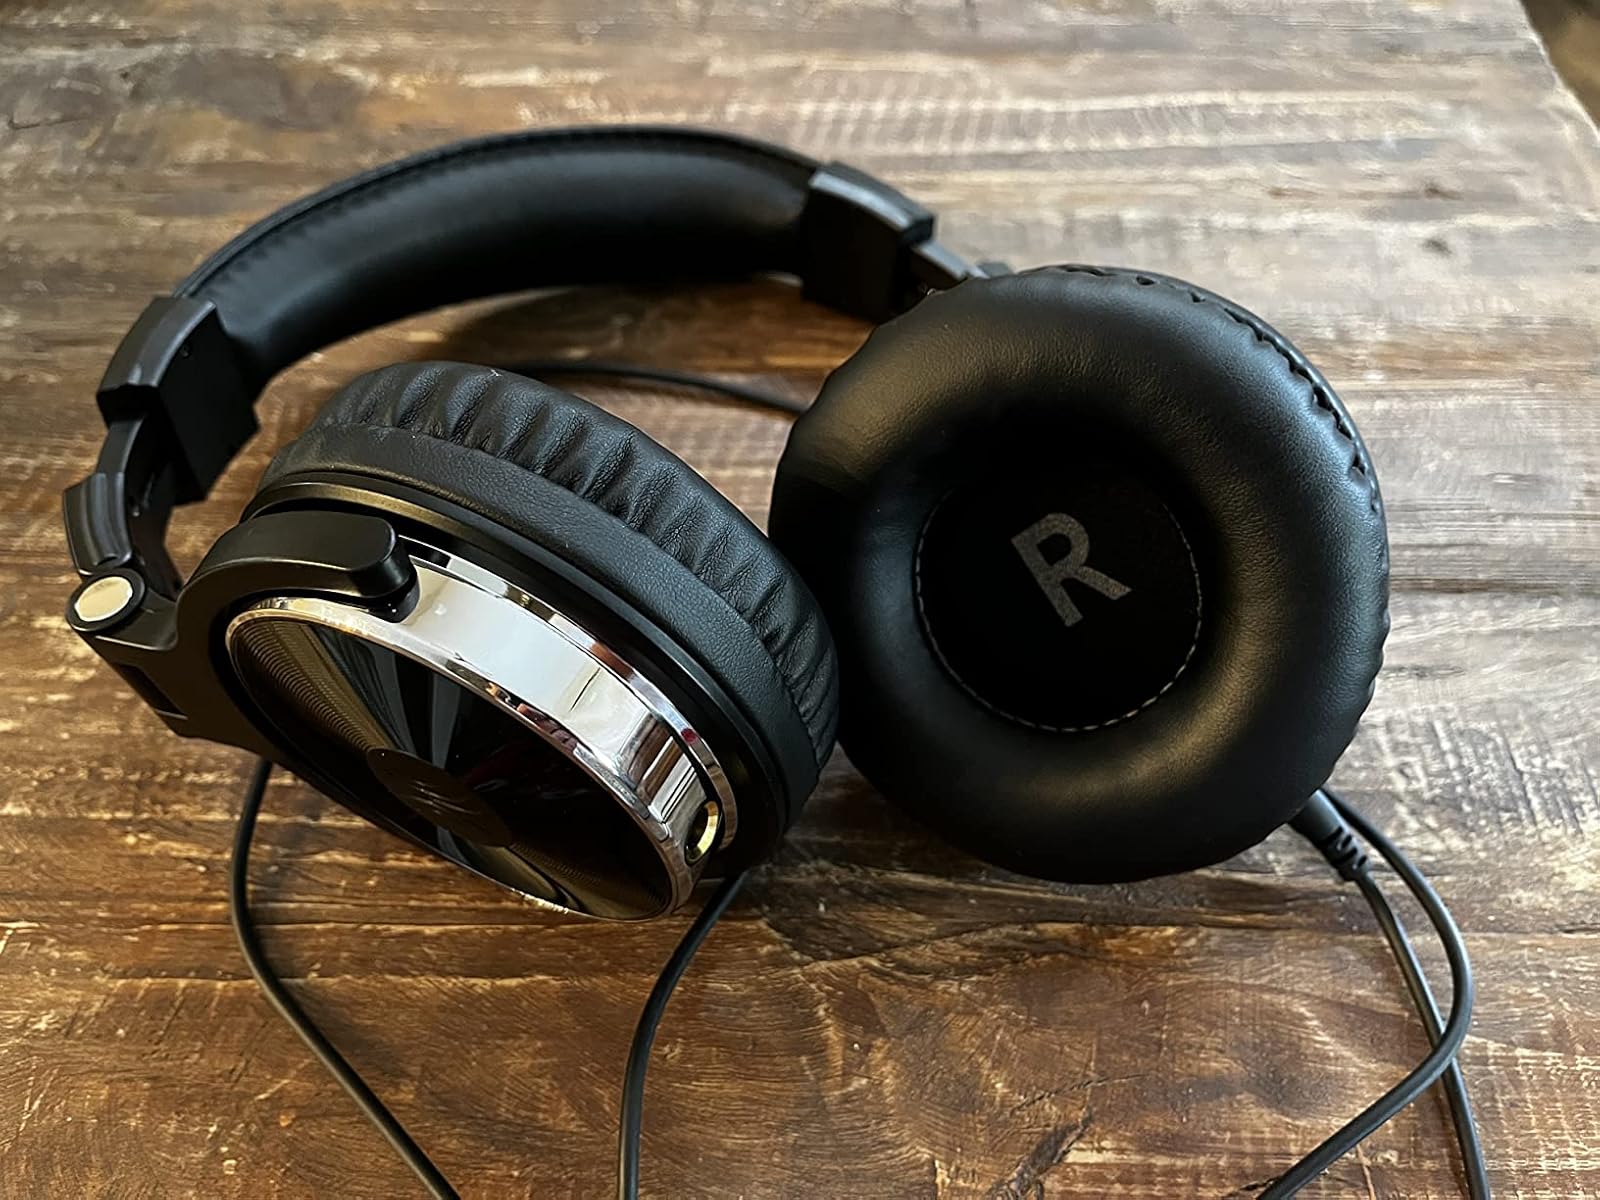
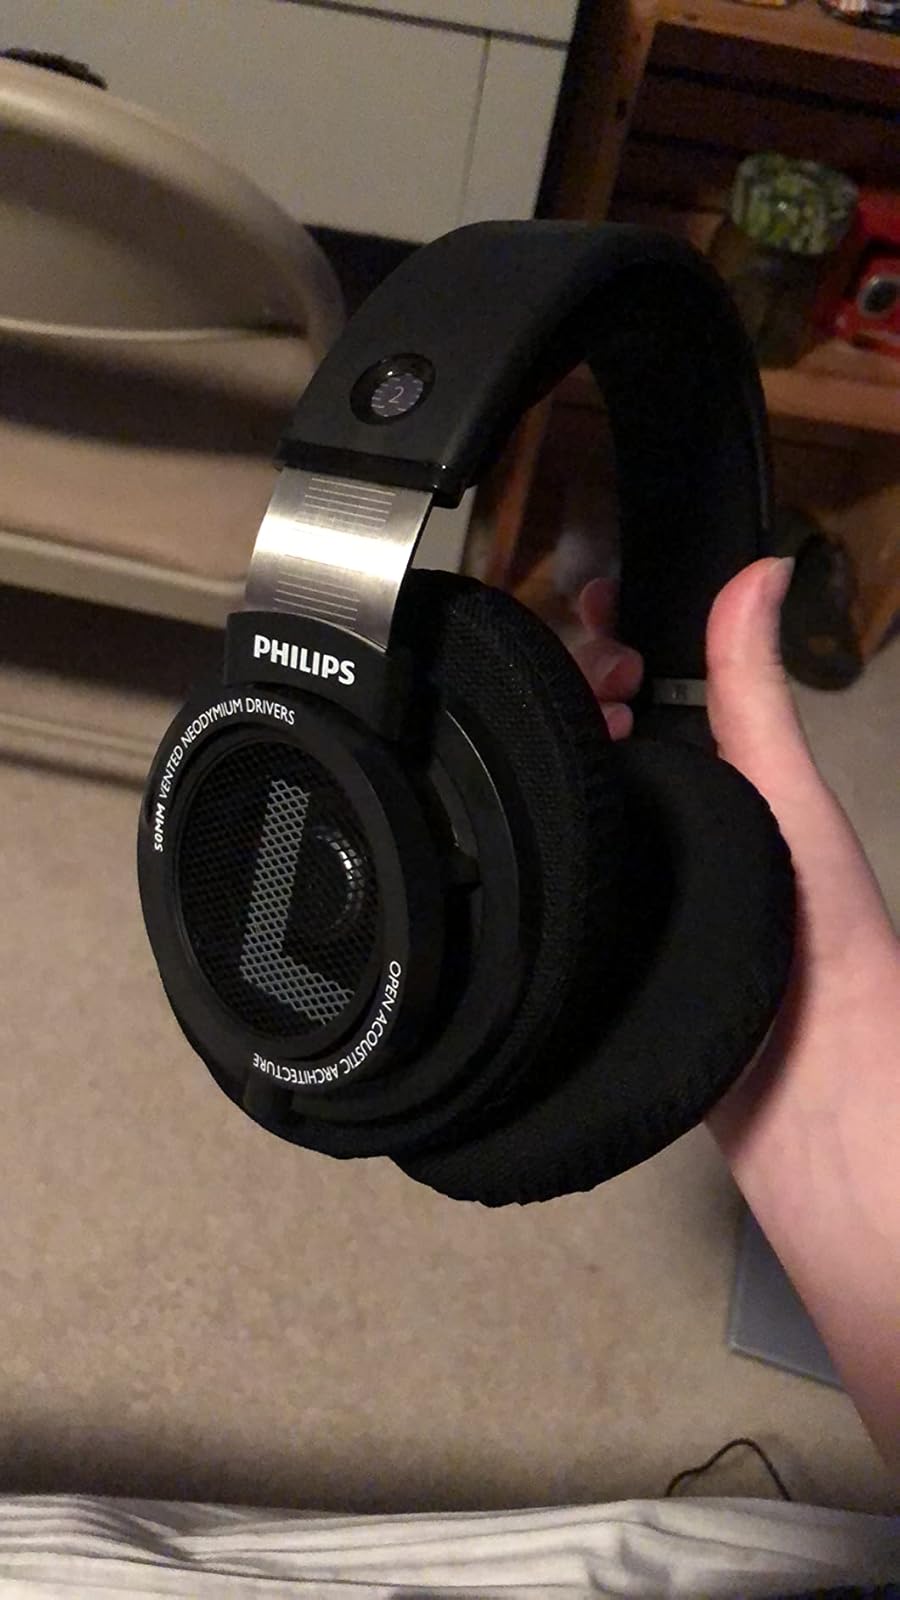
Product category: headphones
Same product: no